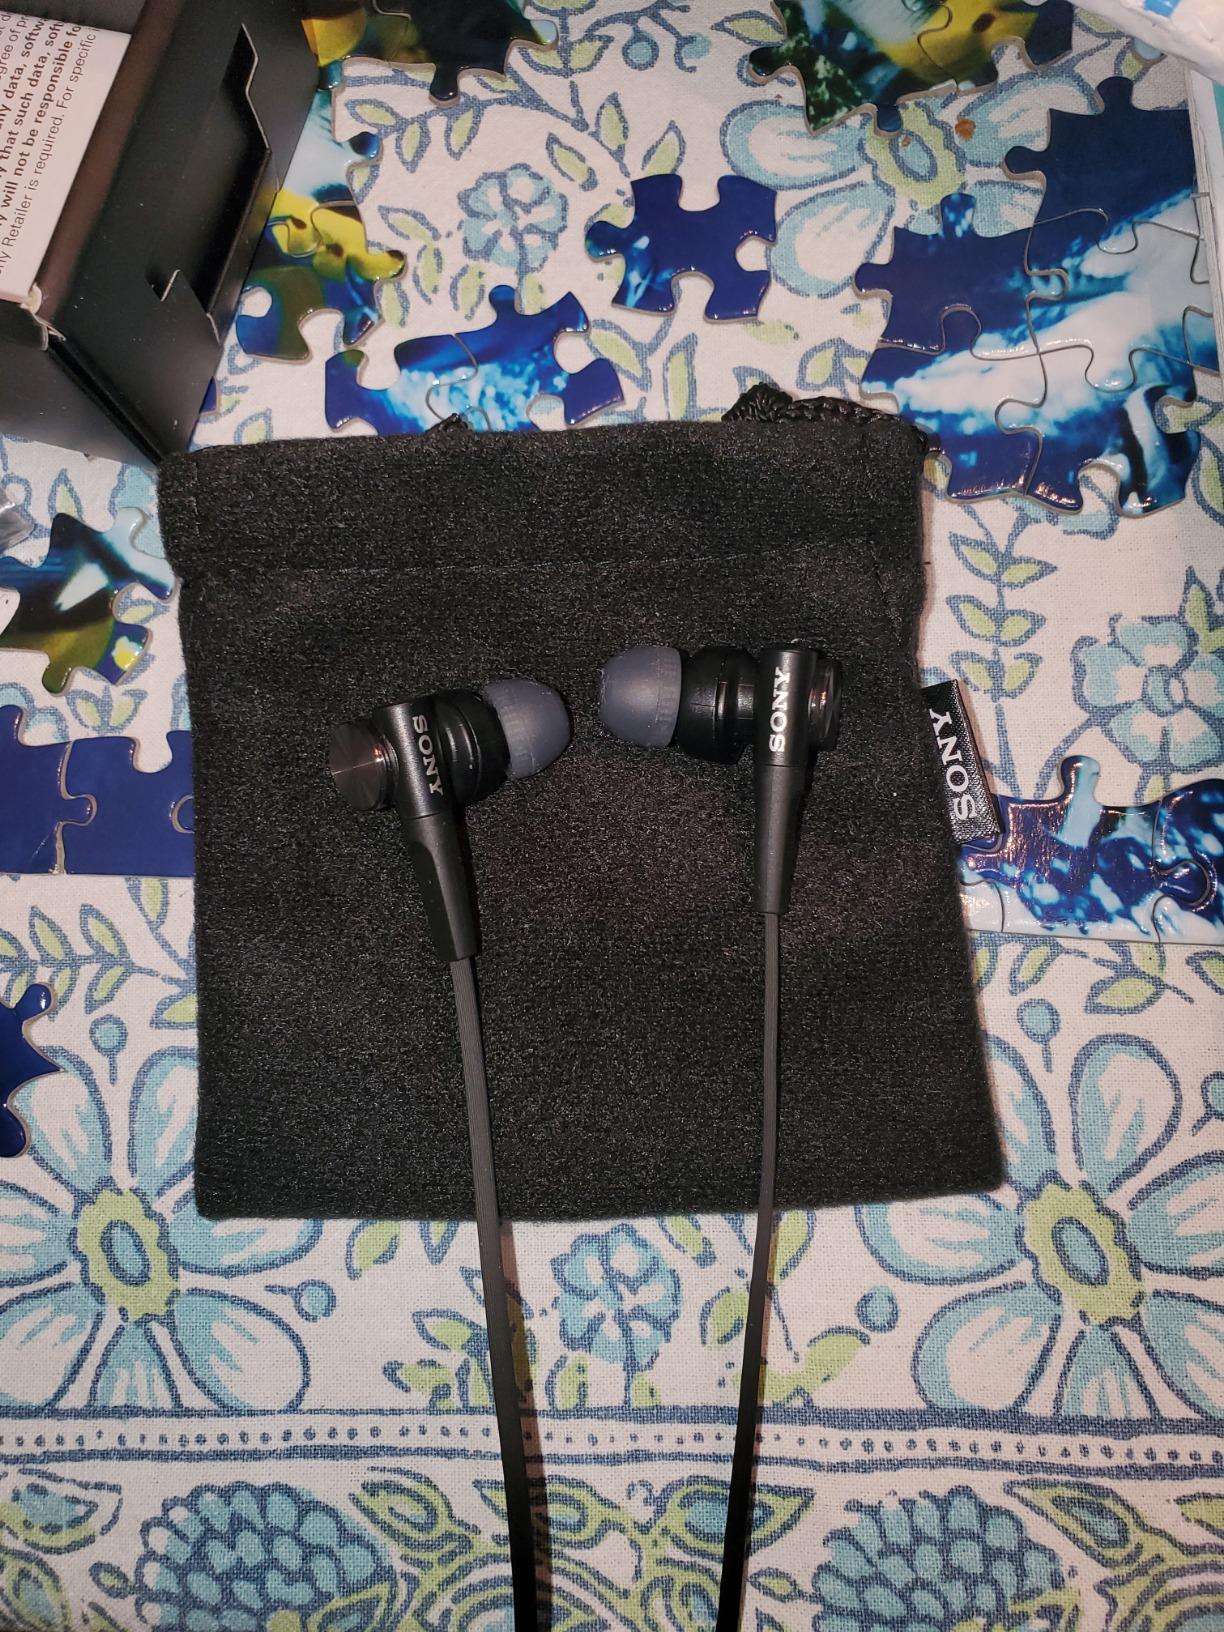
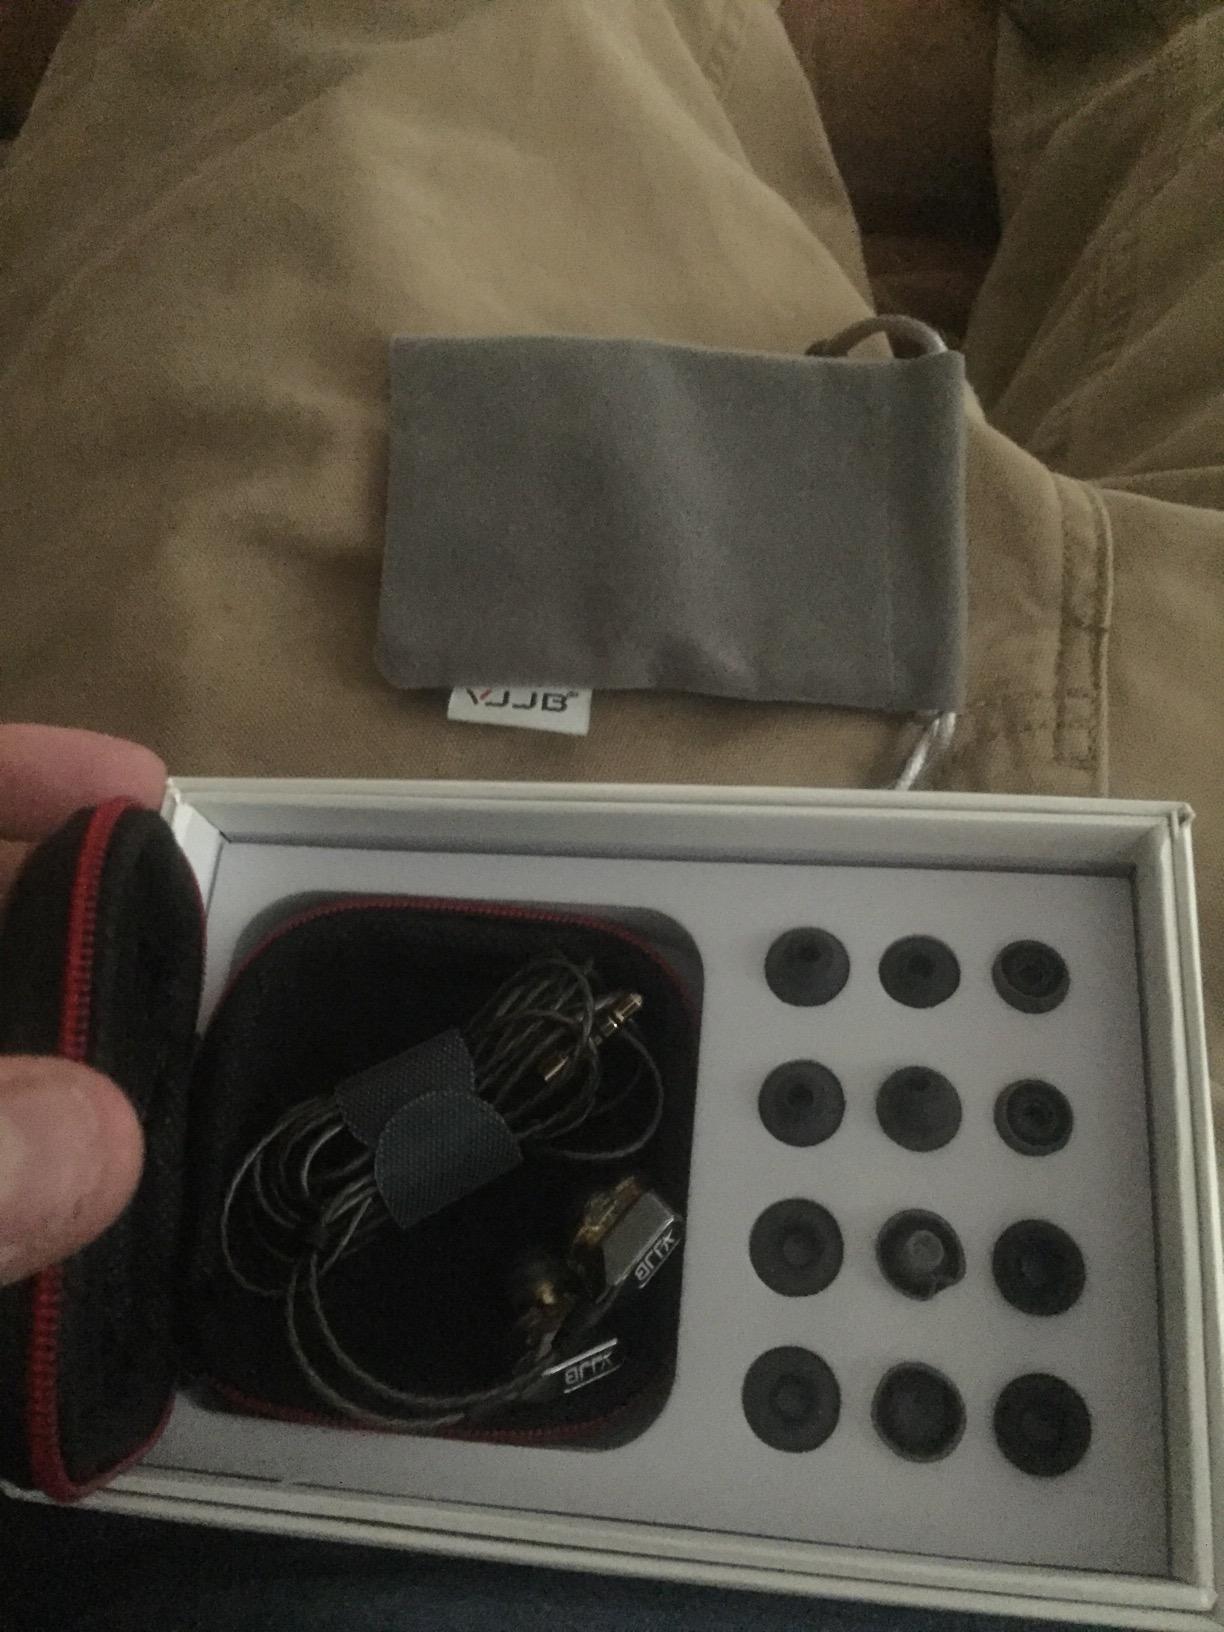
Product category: headphones
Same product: no